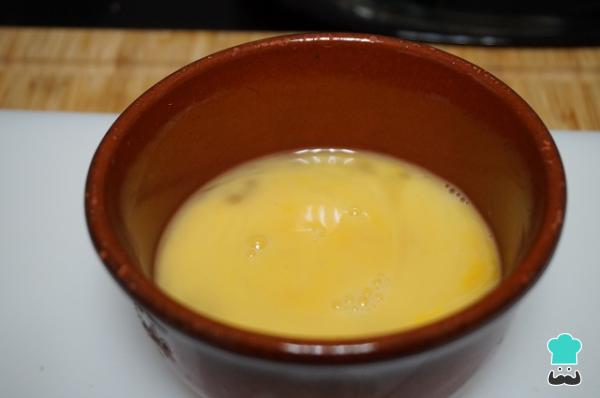
Batimos el huevo en un bol.